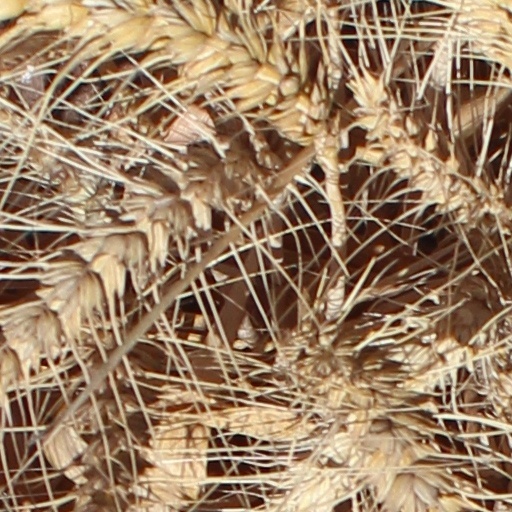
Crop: wheat